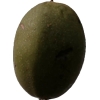
Label: nut